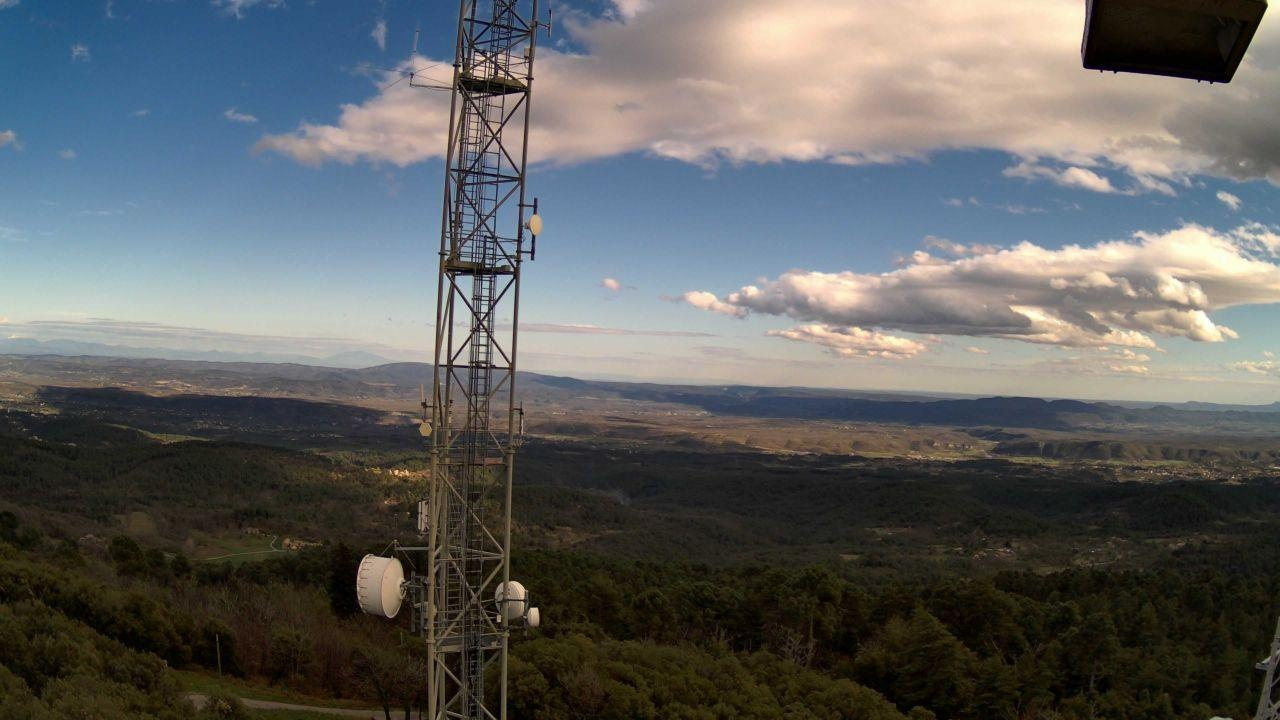
Fire: no
Smoke: yes